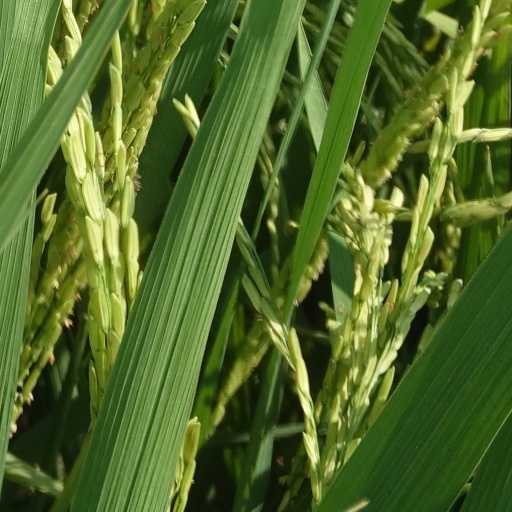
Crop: rice